Accumulator (computing)

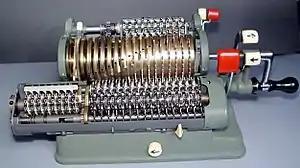
Walther WSR-16 mechanical calculator. The row of digit-wheels in the carriage (at the front), is the Accumulator.

In a computer's central processing unit (CPU), the accumulator is a register in which intermediate arithmetic logic unit results are stored.